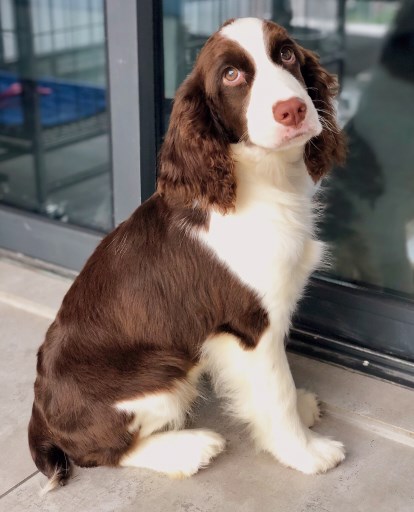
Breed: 276-n000112-English_springer